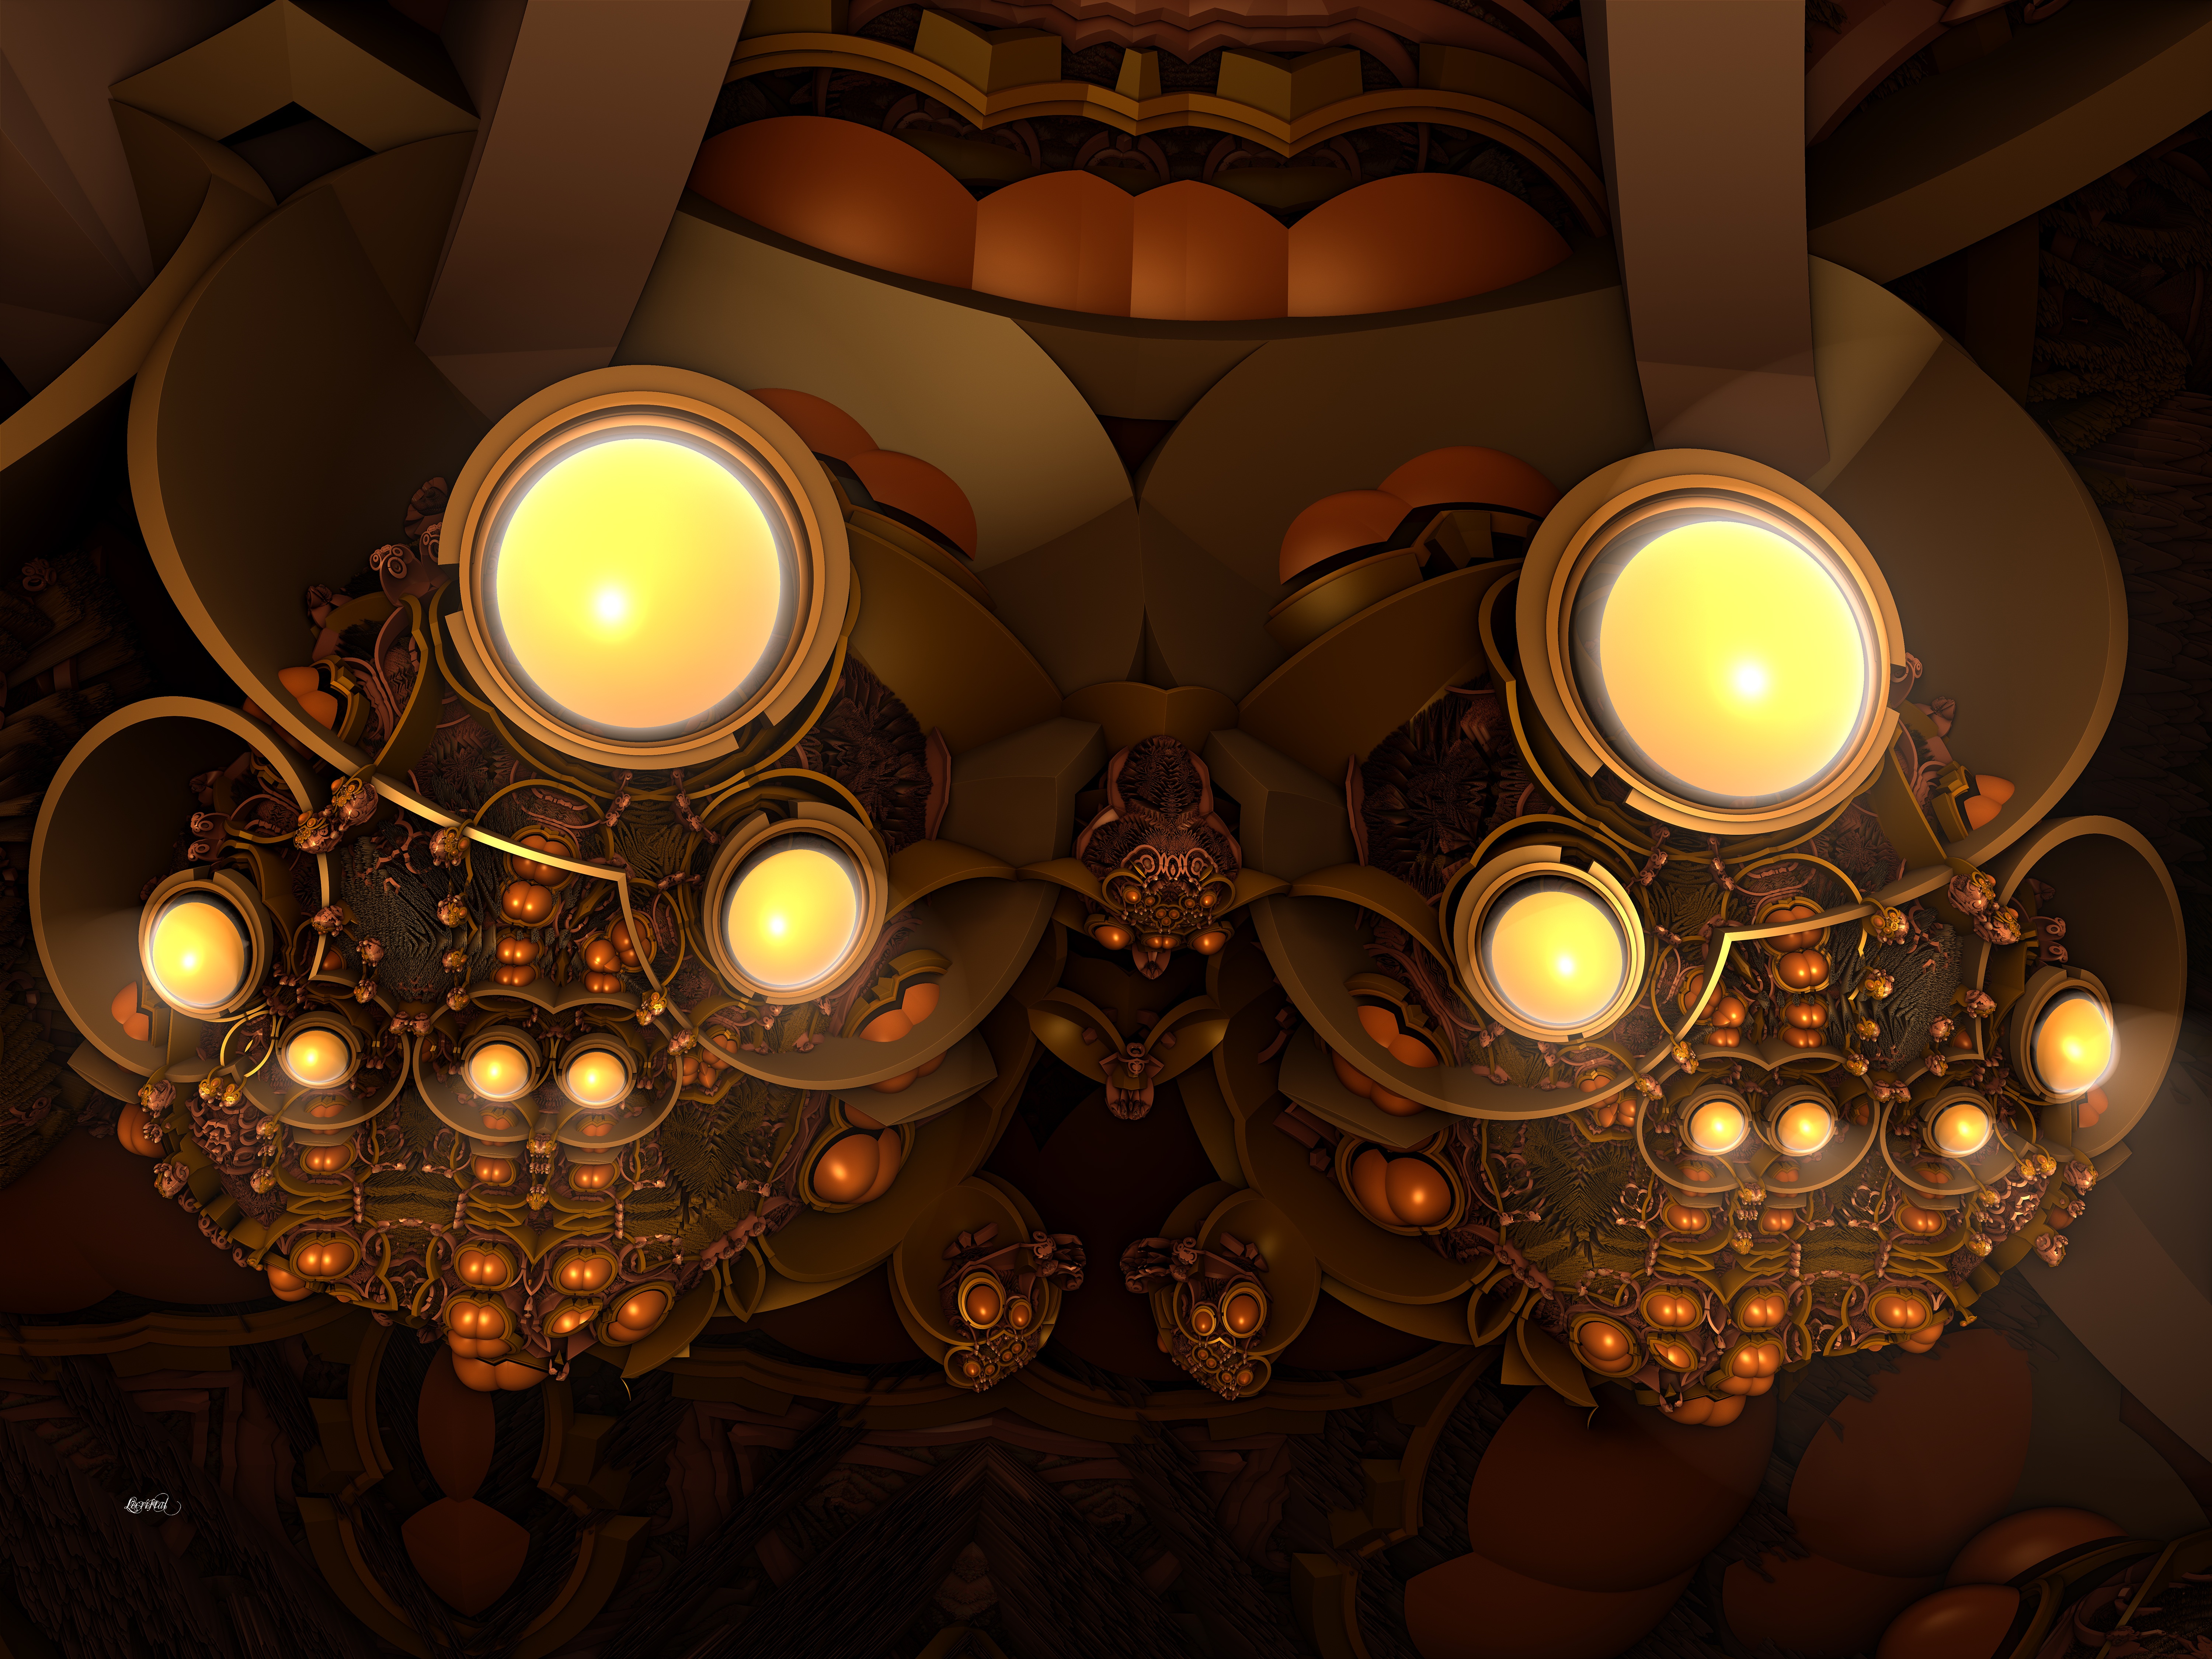
light, darkness, lighting, circle, design, symmetry, light fixture, 3d, chandelier, fractal art, mandelbuld, photoshop cc 2017